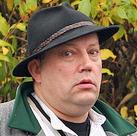
Age: 49